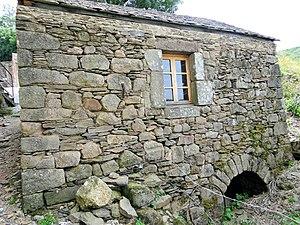
Castelnau-Pégayrols - Réseau hydraulique médiéval - Le moulin aval This building is indexed in the Base Mérimée, a database of architectural heritage maintained by the French Ministry of Culture,
Le réseau hydraulique médiéval est un réseau hydraulique situé en France sur la commune de Castelnau-Pégayrols, dans le département de l'Aveyron en région Occitanie.